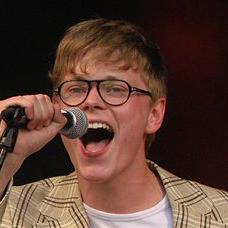
Age: 19